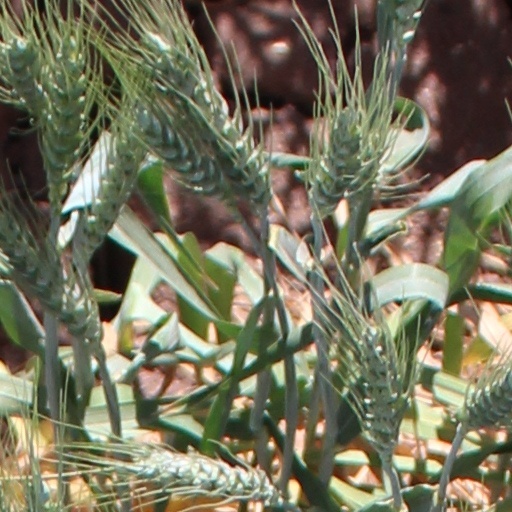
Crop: wheat